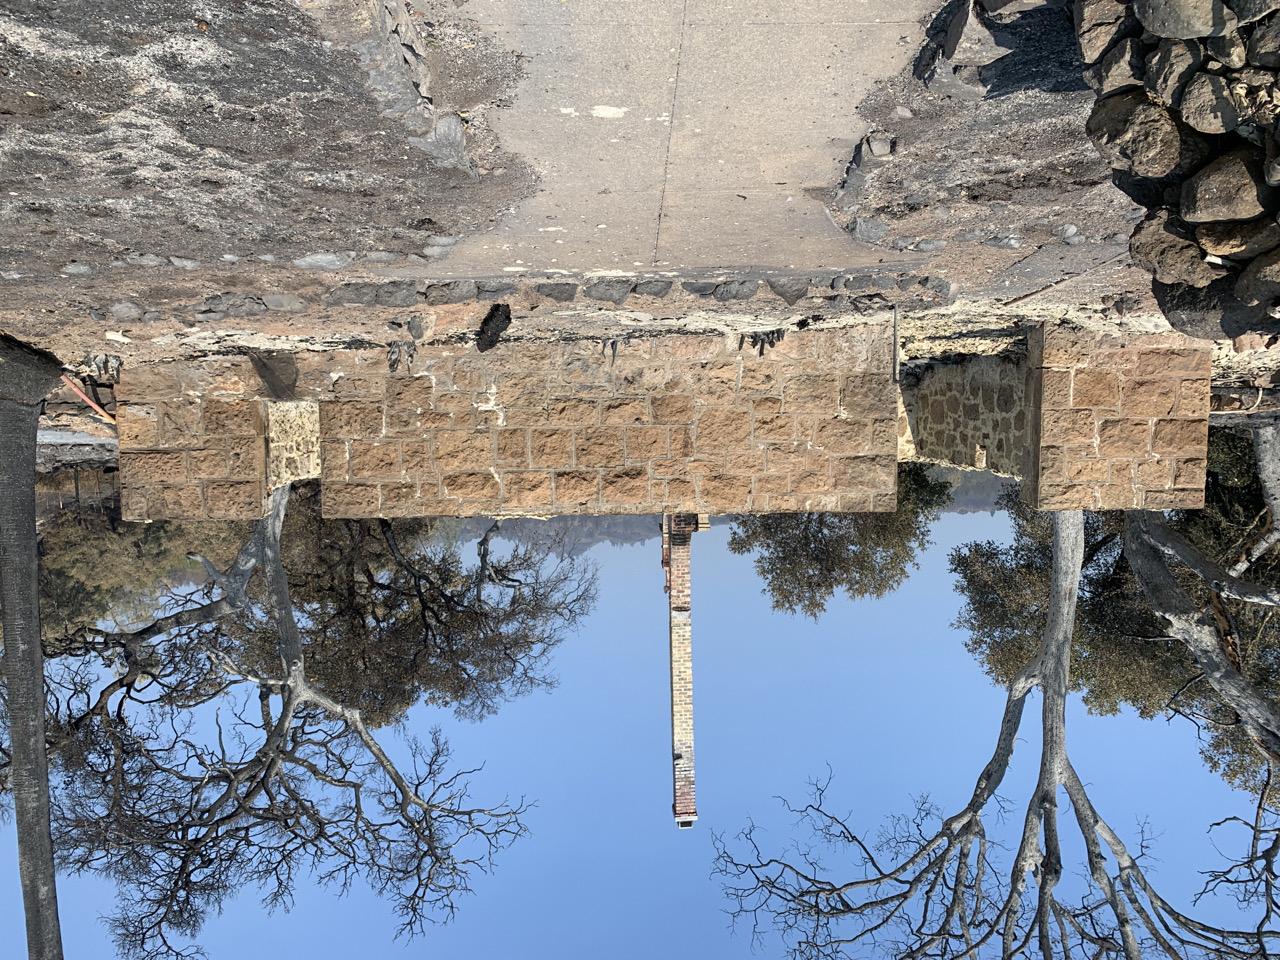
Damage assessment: destroyed